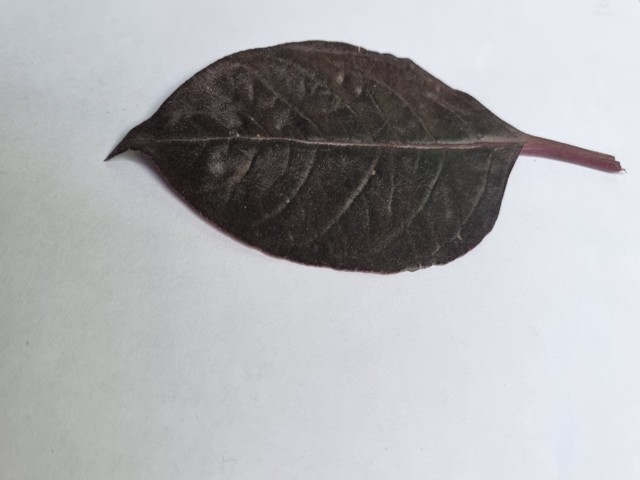
Plant: kalochitra